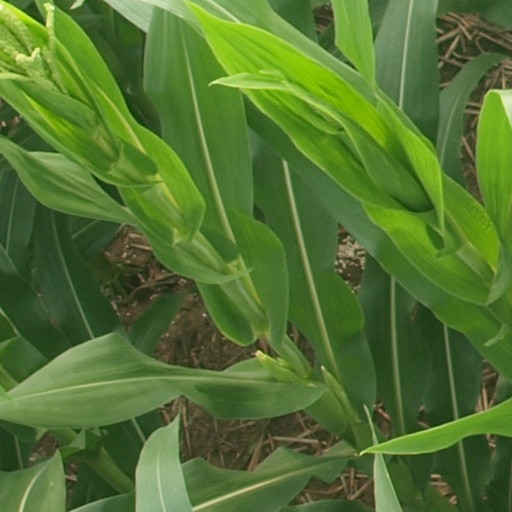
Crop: maize; corn